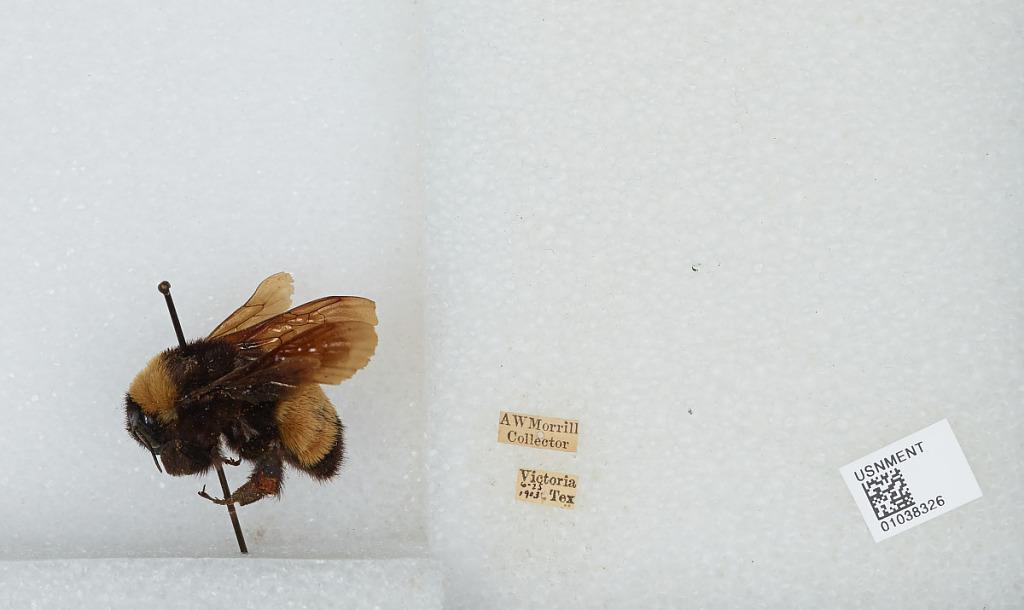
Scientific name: Bombus (Fervidobombus) pensylvanicus pensylvanicus (De Geer)
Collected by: A. Morrill
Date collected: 1903-6-25
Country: United States
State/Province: Texas
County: Victoria
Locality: Victoria